Arun Sao

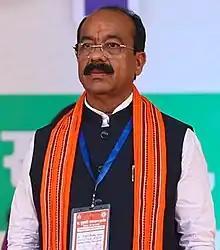

Arun Sao (born 25 November 1968) is an Indian politician, who is current Deputy Chief Minister of Chhattisgarh along with Vijay Sharma in the Ministry of Vishnudeo Sai in 6th Chhattisgarh Legislative Assembly. He represent Lormi Vidhan Sabha seat in legislative assembly of the Chhattisgarh. Earlier, he was elected to the 17th Lok Sabha, lower house of the Parliament of India from Bilaspur, Chhattisgarh in the 2019 Indian general election. He was the President of Bharatiya Janata Party, Chhattisgarh unit from August 2022 to December 2023.